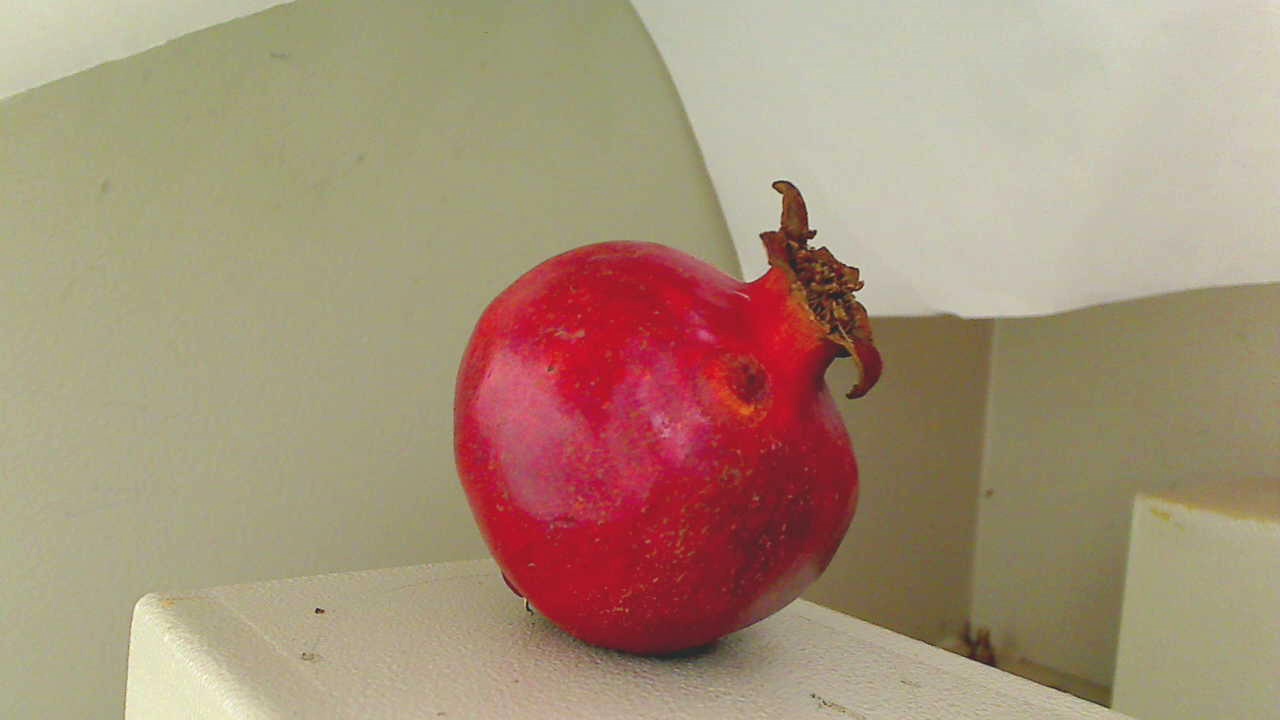
Grade: grade-3
Quality: quality-4